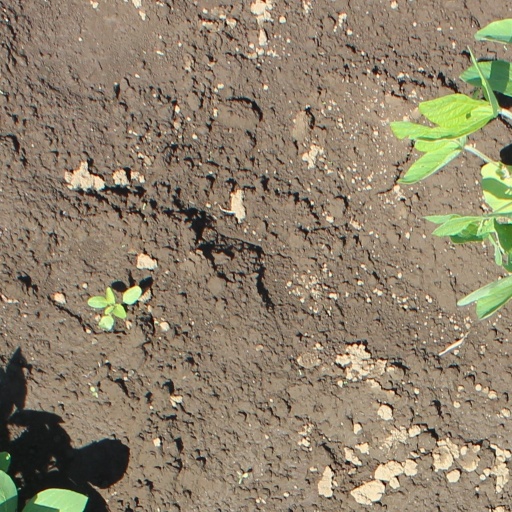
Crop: soybean